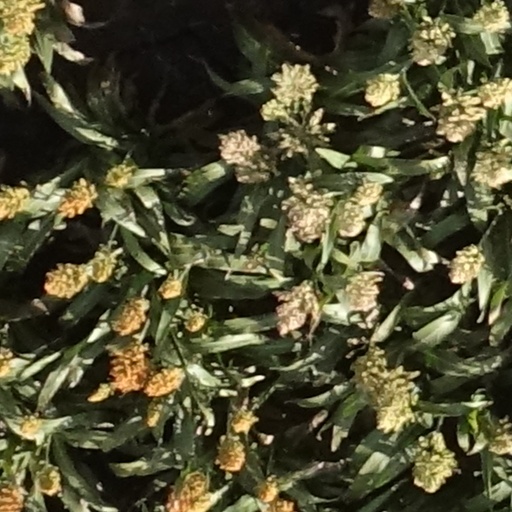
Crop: sorghum